Lei Tingjie

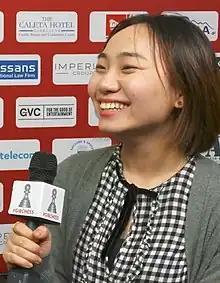
Lei in 2020

Lei Tingjie (born 3 March 1997) is a Chinese chess player who holds the title of Grandmaster. She was the 2021 Women's Grand Swiss champion, the 2017 Chinese women's national champion and the 2022–23 Women's Candidates winner. Lei earned the Grandmaster title in 2017 at age 19, and was the sixth woman to obtain the title as a teenager.